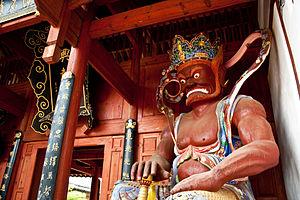
Divinité dans la pagode Xingjiao - Pagode de la minorité Bai datant de la Dynastie Ming. 中文: 兴教寺 - 明朝时代的白族寺庙。
Les Bai, autrefois aussi appelés Minjia, sont un peuple du Yunnan dans le sud-ouest de la Chine et l'une des 56 ethnies officiellement reconnues par celle-ci. On les trouve aussi à Bijie dans la province du Guizhou et à Sangzhi dans la province du Hunan.